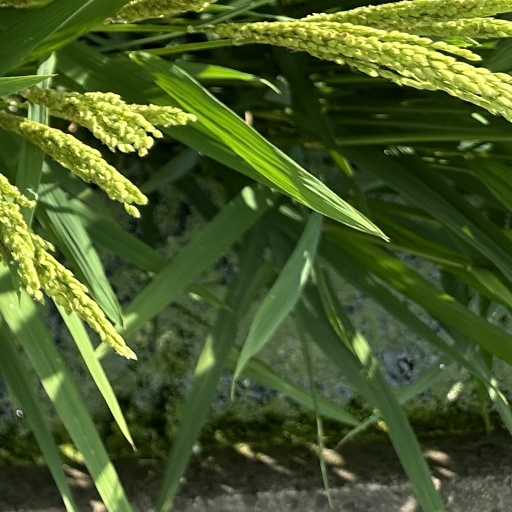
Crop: rice